5G NR

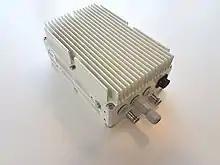
CableFree 5G Radio (RRH) with 2x2 MIMO, 2x20W RF power and CPRI fibre interface, can be connected to a 5G gNodeB or gNB which can have the form of an x86 server

gNodeB or gNb (Next Generation Node B) means a 5G base station. It transmits radio data to and receives radio data from user equipment. Its coverage area is called a cell. The gNodeB may be a tower.